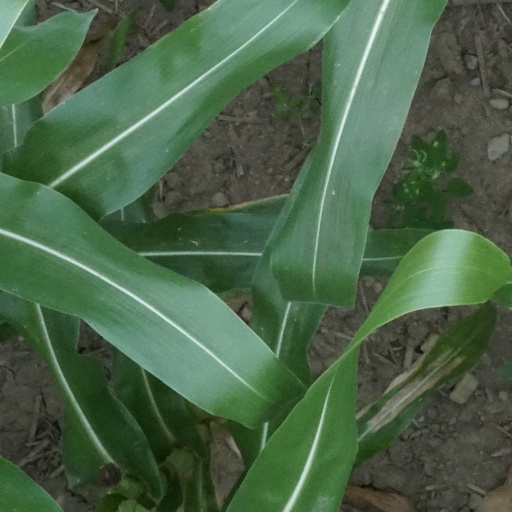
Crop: maize; corn